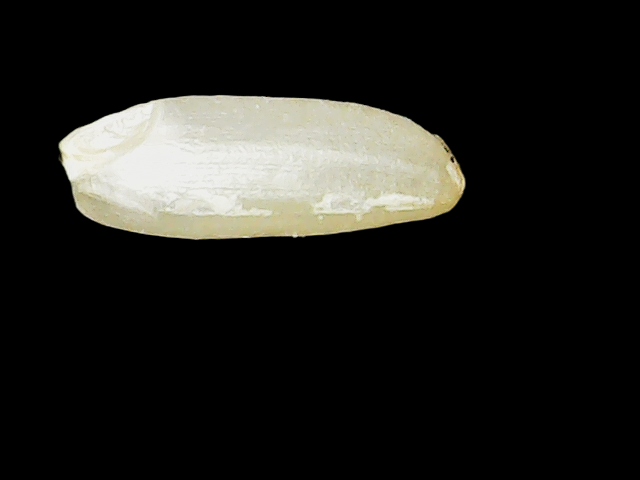
Rice variety: Binadhan12